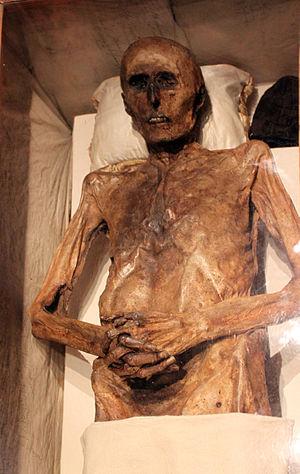
Maman du Chevalier Christian Friedrich von Kahlbutz en Kampehl, Brandebourg, Allemagne Italiano: La mummia del cavaliere Christian Friedrich von Kahlbutz